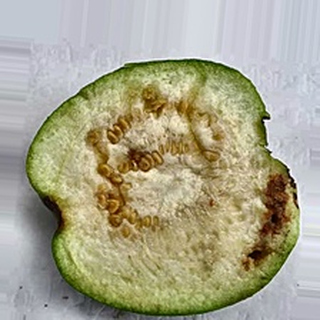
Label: guava_fruit_fly